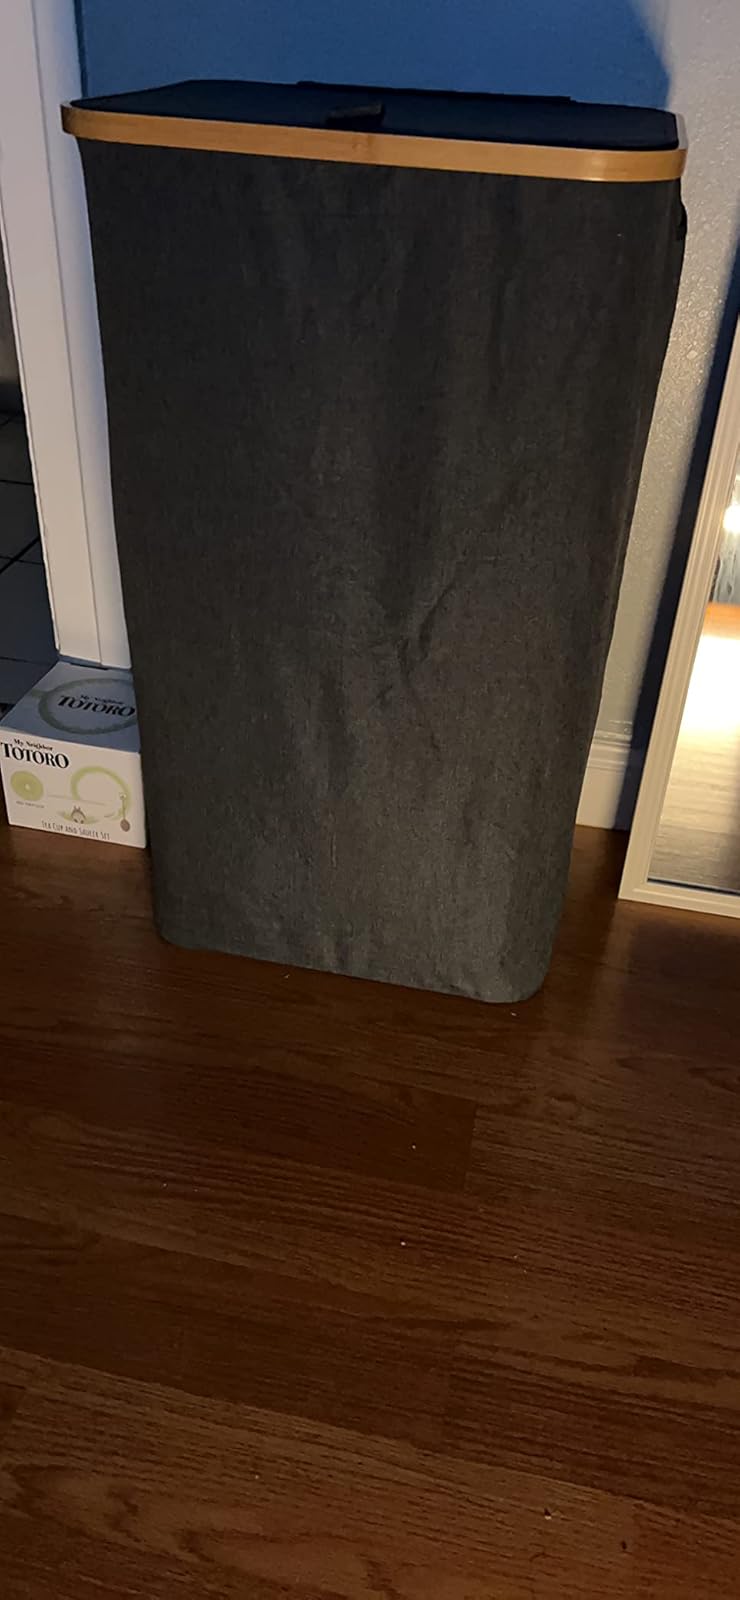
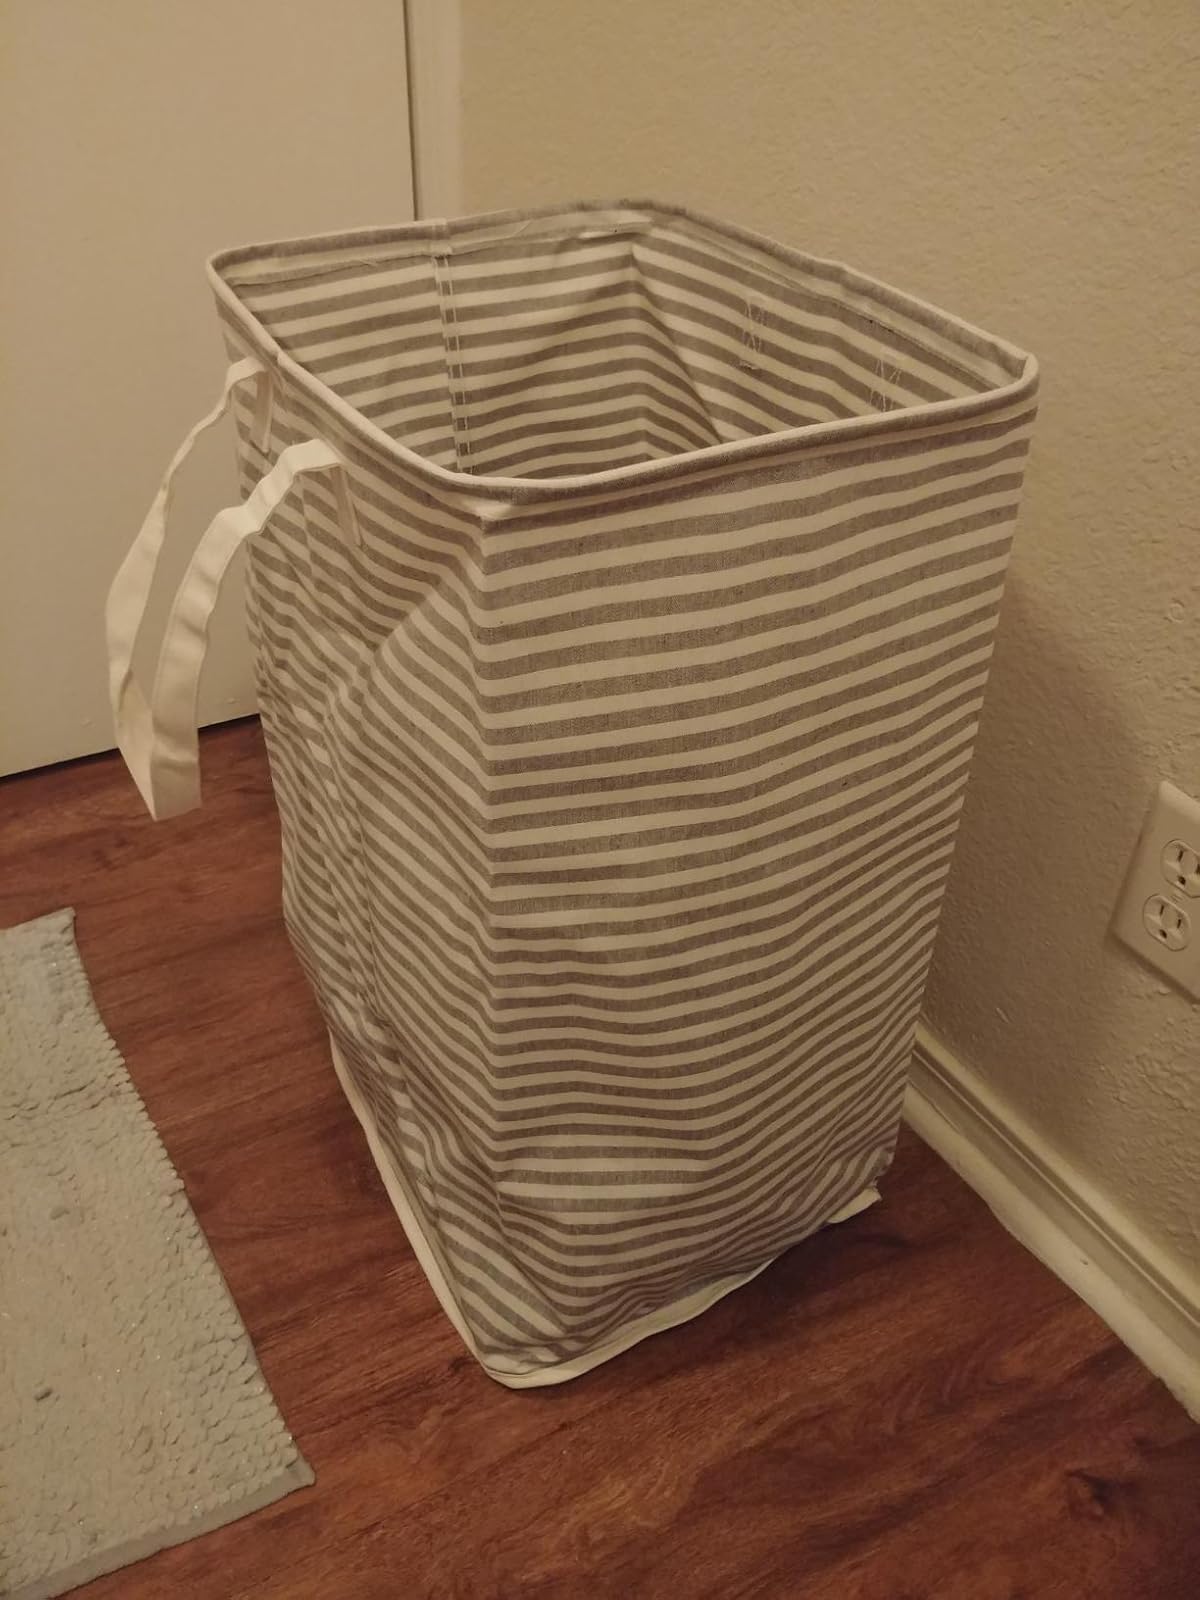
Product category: items_hamper
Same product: no